Princess Agnes of Anhalt-Dessau

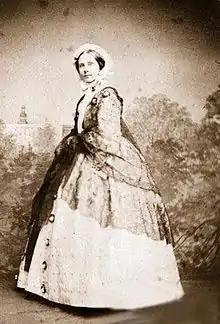
Princess Agnes in the 1860s

Princess Agnes of Anhalt-Dessau (Frederica Amalia Agnes; 24 June 1824 – 23 October 1897) was the eldest daughter of Leopold IV, Duke of Anhalt and Princess Frederica of Prussia. She was a member of the House of Ascania, and by her marriage to Ernst I, Duke of Saxe-Altenburg, Duchess consort of Saxe-Altenburg.